Vietnam Airlines

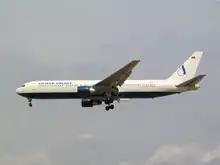
A Vietnam Airlines Boeing 767-300ER on short final to Kuala Lumpur International Airport in 2003. The aircraft is wearing one of the former liveries.

The airline's development and expansion was seriously hampered by the Vietnam War (1955–1975). Following the war, its first international destination was Beijing, followed by Vientiane in 1976. During that year, the airline was known as "General Department of Civil Aviation in Vietnam", and began full operations; it carried around 21,000 passengers, one-third of whom were on international flights, and of cargo. In 1978, another important destination of Vietnam Airlines was added, with flights offered to Bangkok. The late 1980s and early 1990s saw the expansion of the network to Hong Kong, Kuala Lumpur, Manila and Singapore.